Railways in Kathiawar

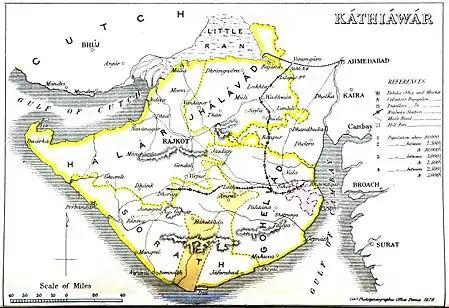
Kathiawar in 1855 with its four prant (districts): Halar, Jhalavad, Sorath and Gohelwad. This map, produced by the Government Photographic Department, Poona dated 1878 has been marked up with colour coding to aid identification and provide the time scale of the construction and other proposals of the Railways/Tramways in the Peninsula.

Kathiawar is a peninsula which today forms part of the Indian state of Gujarat. The peninsula covers an area of 23,345 sq. miles (60,720 sq. km) and in 1901 had a population of 2,645,805.